H Street station

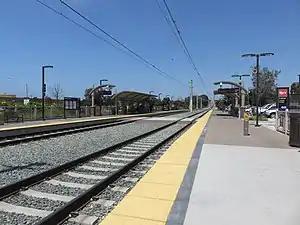
H Street station platforms in August 2019

H Street station is a station on the Blue Line of the San Diego Trolley located in the city of Chula Vista, California. The stop serves both as a commuter center with a park and ride lot and as an access point to the nearby dense retail and large residential areas. It also provides access to nearby Southwestern Community College by way of the 709 bus.